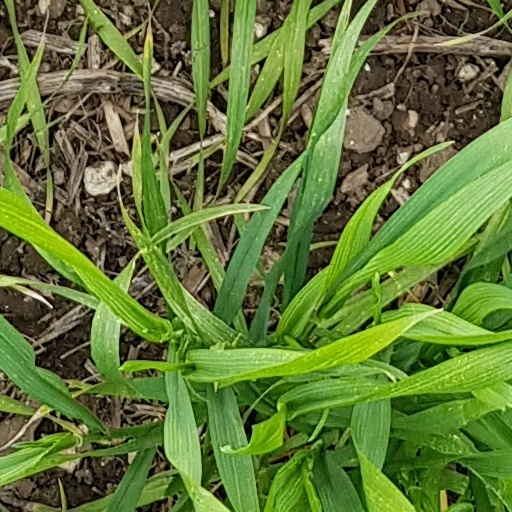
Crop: wheat